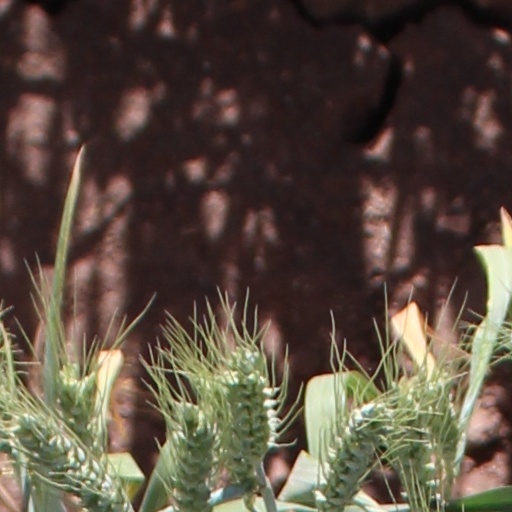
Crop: wheat